Anglo-Persian Oil Company

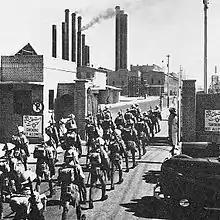
Indian soldiers march into the Abadan Refinery, Operation Countenance, 25 August 1941

Under the 1933 agreement with Reza Shah, the AIOC promised to give labourers better pay, more chances for advancement, build schools, hospitals, roads and a telephone system. AIOC did not fulfill these promises.